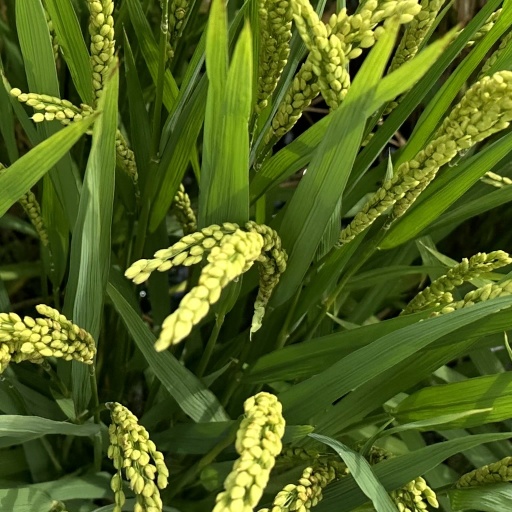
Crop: rice